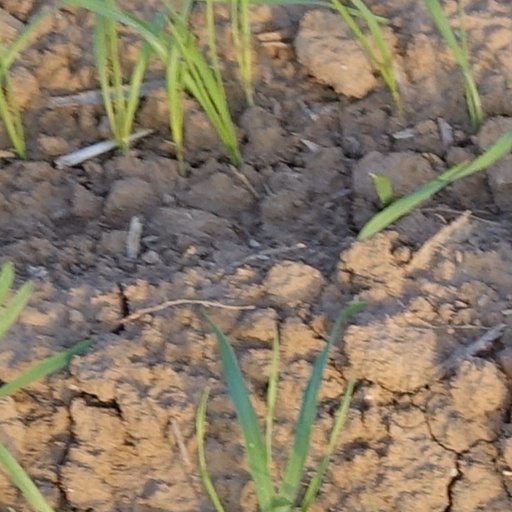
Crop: wheat